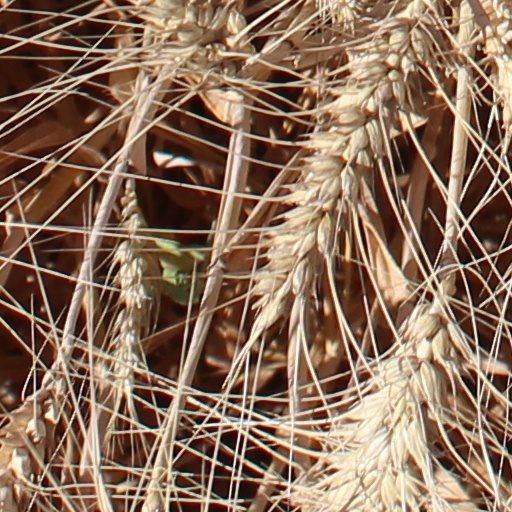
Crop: wheat